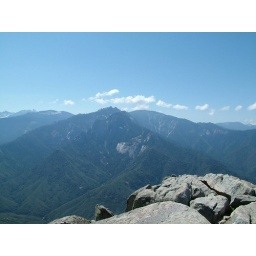
clouds rising above the mountain tops